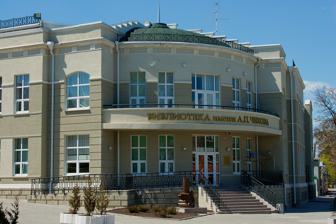
Building: Chekhov Library
Country: Unknown
Year built: 1911
Library in Taganrog, Russia The Central Municipal Public Library named after Anton Chekhov Центральная городская публичная библиотека имени А.П.Чехова The Chekhov Library inaugurated in January 2010 Location Ulitsa Petrovskaya 96, Taganrog , Rostov Oblast , Russia Type Public library Established 1876 Branches 14 Collection Size 1.34M Access and use Circulation 1.6M Population served Taganrog Members 76,000 Other information Director Mrs.Tatyana Alexeevna Mikheeva ( Russian : Михеева Татьяна Алексеевна ) Website www .taglib .ru Chekhov Library in Taganrog (full name The Central Municipal Public Library named after Anton Chekhov , Russian : Центральная городская публичная библиотека имени А.П.Чехова ) is the oldest library in the South of Russia. Foundation history The public library along with a small bookstore were officially inaugurated on 23 May 1876 by the Governor of Taganrog Admiral Johan Hampus Furuhjelm . In March 1878, the Public Library moved into another building granted by the City Council on Petrovskaya Street. School years of Anton Chekhov Among the first subscribers were the writer Anton Chekhov , historian Pavel Filevsky , Vladimir Bogoraz , artists Seraphima Blonskaya and Dmitri Sinodi-Popov . Books from Chekhov the writer In 1890, mayor of Taganrog Konstantin Foti asked Chekhov to send his books with author's dedications to the Taganrog Public Library. The Chekhov Library and Museum In 1904, following Chekhov's death, the library was named after the playwright and short-story writer. The music department of the library is located at the historical Tchaikovsky House in Taganrog . Gallery The old City Hall, home to the City Public Library in 1876–1877, photo taken in 2006. Taganrog public library, between 1878 and 1910. The project of the Chekhov Library & Museum in Taganrog designed by the architect Fyodor Schechtel (1911) Chekhov Library & Museum on an old postcard (photo taken between 1911 and 1917). The Chekhov Library until 2008. Tchaikovsky House in Taganrog used as Foreign & Music Dept. of Chekhov Library. Photographed in 2010. References Filevskii, Pavel (1898) Istoriya goroda Taganroga . Moskva: Tipo-lit. K. F. Aleksandrova Encyclopedia of Taganrog , second edition, Taganrog, 2003. The official Chekhov Public Library web site. External links Official homepage v t e Landmarks and tourist attractions in Taganrog , Russia Museums Alferaki Palace Museum of Art Birthhouse of Anton Chekhov Museum of Architecture and Urbanism Ivan Vasilenko Museum Chekhov Gymnasium Anatoly Durov Museum Chekhov Shop The Family Seat Military museum Assumption Cathedral. Tchaikovsky House . Birthhouse of Anton Chekhov . Monuments Peter I Monument Alexander I Statue Chekhov Monument Monuments to Chekhov's Heroes Garibaldi Monument Great Patriotic War Monuments Gully of Petrushino Memorial Lenin Monument Monument to Defenders of Taganrog in 1855 Ranevskaya Monument Related to Anton Chekhov or Chekhov family Birthhouse of Anton Chekhov Chekhov Gymnasium Taganrog Theatre Chekhov Shop Alexandrovskiye Trade Rows Greek Church and Greek School Gorky Park (Taganrog) Chekhov Monument Peter I Monument Chekhov Library The Family Seat Churches St.Nicholas Church All Saints Church Destroyed landmarks Assumption Cathedral Cherepakha Islet Greek Monastery Greek Church and Greek School House with Bullets Old Stone Steps Taganrog Fortress Taganrog Old Prison Yelizavetinsky Park Historical buildings or mansions Alexander I Palace Avgerino mansion Kelya of Saint Pavel of Taganrog Mariinskaya Gymnasium Rafailovich mansion Shakhmatov House Tchaikovsky House Taganrog Old Station Country Court Other Pushkin Embankment City bar in Taganrog Taganrog Old Cemetery Chapel of Saint Pavel of Taganrog Related articles History of Taganrog List of People in Taganrog v t e Anton Chekhov Bibliography Plays Platonov (1881) On the Harmful Effects of Tobacco (1886, 1902) Swansong (1887) Ivanov (1887) The Bear (1888) A Tragedian in Spite of Himself (1889) The Wedding (1889) Tatiana Repina (1889) The Wood Demon (1889) A Marriage Proposal (1890) The Festivities (1891) The Seagull (1896) Uncle Vanya (1897) Three Sisters (1901) The Cherry Orchard (1904) Novel The Shooting Party (1884) Novellas The Steppe (1888) The Duel (1891) The Story of an Unknown Man (1893) Three Years (1895) My Life (1896) Short stories Motley Stories (1886) " An Enigmatic Nature " (1883) " The Death of a Government Clerk " (1883) " Fat and Thin " (1883) " Surgery " (1884) " The Chameleon " (1884) " Oysters " (1884) " A Living Chronology " (1885) " Small Fry " (1885) " The Fish " (1885) " The Huntsman " (1885) " A Malefactor " (1885) " Children " (1886) " Misery " (1886) " Anyuta " (1886) " Ivan Matveyich " (1886) In the Twilight (1887) " The Requiem " (1886) " The Witch " (1886) " Agafya " (1886) " Easter Eve " (1886) " A Misfortune " (1886) " Home " (1887) Stories (1888) " The Privy Councillor " (1886) " Mire " (1886) " Vanka " (1886) " Happiness " (1887) Gloomy People (1890) " The Cattle-Dealers " (1887) " Sleepy " (1888) " A Dreary Story " (1889) " A Nervous Breakdown " (1889) Ward No. 6 (1893) " Gusev " (1890) " Peasant Wives " (1891) " Ward No. 6 " (1892) Novellas and Stories (1894) " The Grasshopper " (1892) " In Exile " (1892) " The Black Monk " (1894) " Rothschild's Violin " (1894) " The Student " (1894) " The Teacher of Literature " (1894) Little Trilogy (1898) " The Man in the Case " (1898) " Gooseberries " (1898) " About Love " (1898) Stories (1901) " Anna on the Neck " (1895) " Ariadne " (1895) " The House with the Mezzanine " (1895) " Peasants " (1897) " The Petcheneg " (1897) " At Home " (1897) " In the Cart " (1897) " Ionych " (1898) " A Doctor's Visit " (1898) " On Official Duty " (1899) " The Darling " (1899) Other stories " The Complaints Book " (1884) " A Horsey Name " (1885) " Sergeant Prishibeyev " (1885) " Grisha " (1886) " A Gentleman Friend " (1886) " The Chorus Girl " (1886) " Shrove Tuesday " (1886) " First Aid " (1887) " The Runaway " (1887) " The Siren " (1887) " Boys " (1887) " Kashtanka " (1887) " A Story Without a Title " (1888) " The Bet " (1889) " Whitebrow " (1895) " The Lady with the Dog " (1899) " In the Ravine " (1900) " The Bishop " (1902) " Betrothed " (1903) Non-fiction Sakhalin Island (1893–1895) Related Olga Knipper (wife) Maria Chekhova (sister) Mikhail Chekhov (brother) Osip Dymov (character) Birth house and museum Chekov Shop, home and museum Melikhovo, home and museum White Dacha, home and museum Chekhov Gymnasium and museum Chekhov Library Bust, Taganrog Statue, Taganrog Statue, Rostov-on-Don Chekhov's gun Show, don't tell Fragments Wild Honey Category 47°13′00″N 38°55′39″E / 47.2167°N 38.9276°E / 47.2167; 38.9276